History of Bangladesh (1971–present)

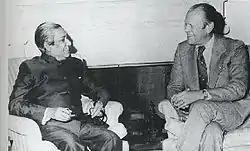
Bangladesh's founding leader Sheikh Mujibur Rahman, as prime minister, with US President Gerald Ford at the Oval Office in 1974

Upon his release on 10 January 1972, Sheikh Mujibur Rahman briefly assumed the provisional presidency and later took office as the prime minister, heading all organs of government and decision-making. The politicians elected in 1970 formed the provisional parliament of the new state. The Mukti Bahini and other militias amalgamated to form a new Bangladeshi army to which Indian forces transferred control on 17 March. The government faced serious challenges, which including the rehabilitation of millions of people displaced in 1971, organising the supply of food, health aids and other necessities. The effects of the 1970 cyclone had not worn off, and the state's economy had immensely deteriorated by the conflict.